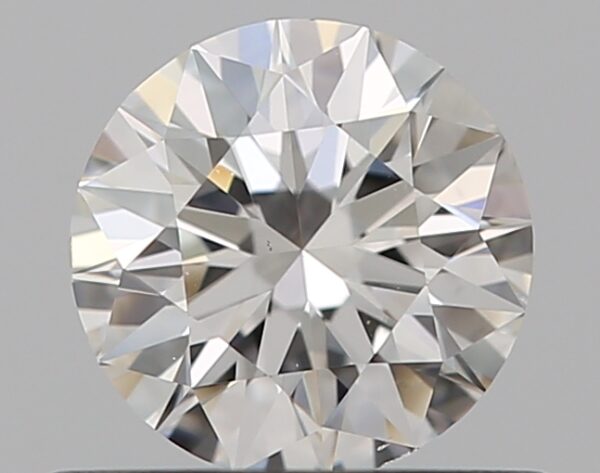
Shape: round
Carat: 0.5
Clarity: VS2
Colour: F
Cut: EX
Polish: EX
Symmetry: EX
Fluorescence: N
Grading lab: GIA
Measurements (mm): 5.05 x 5.08 x 3.18